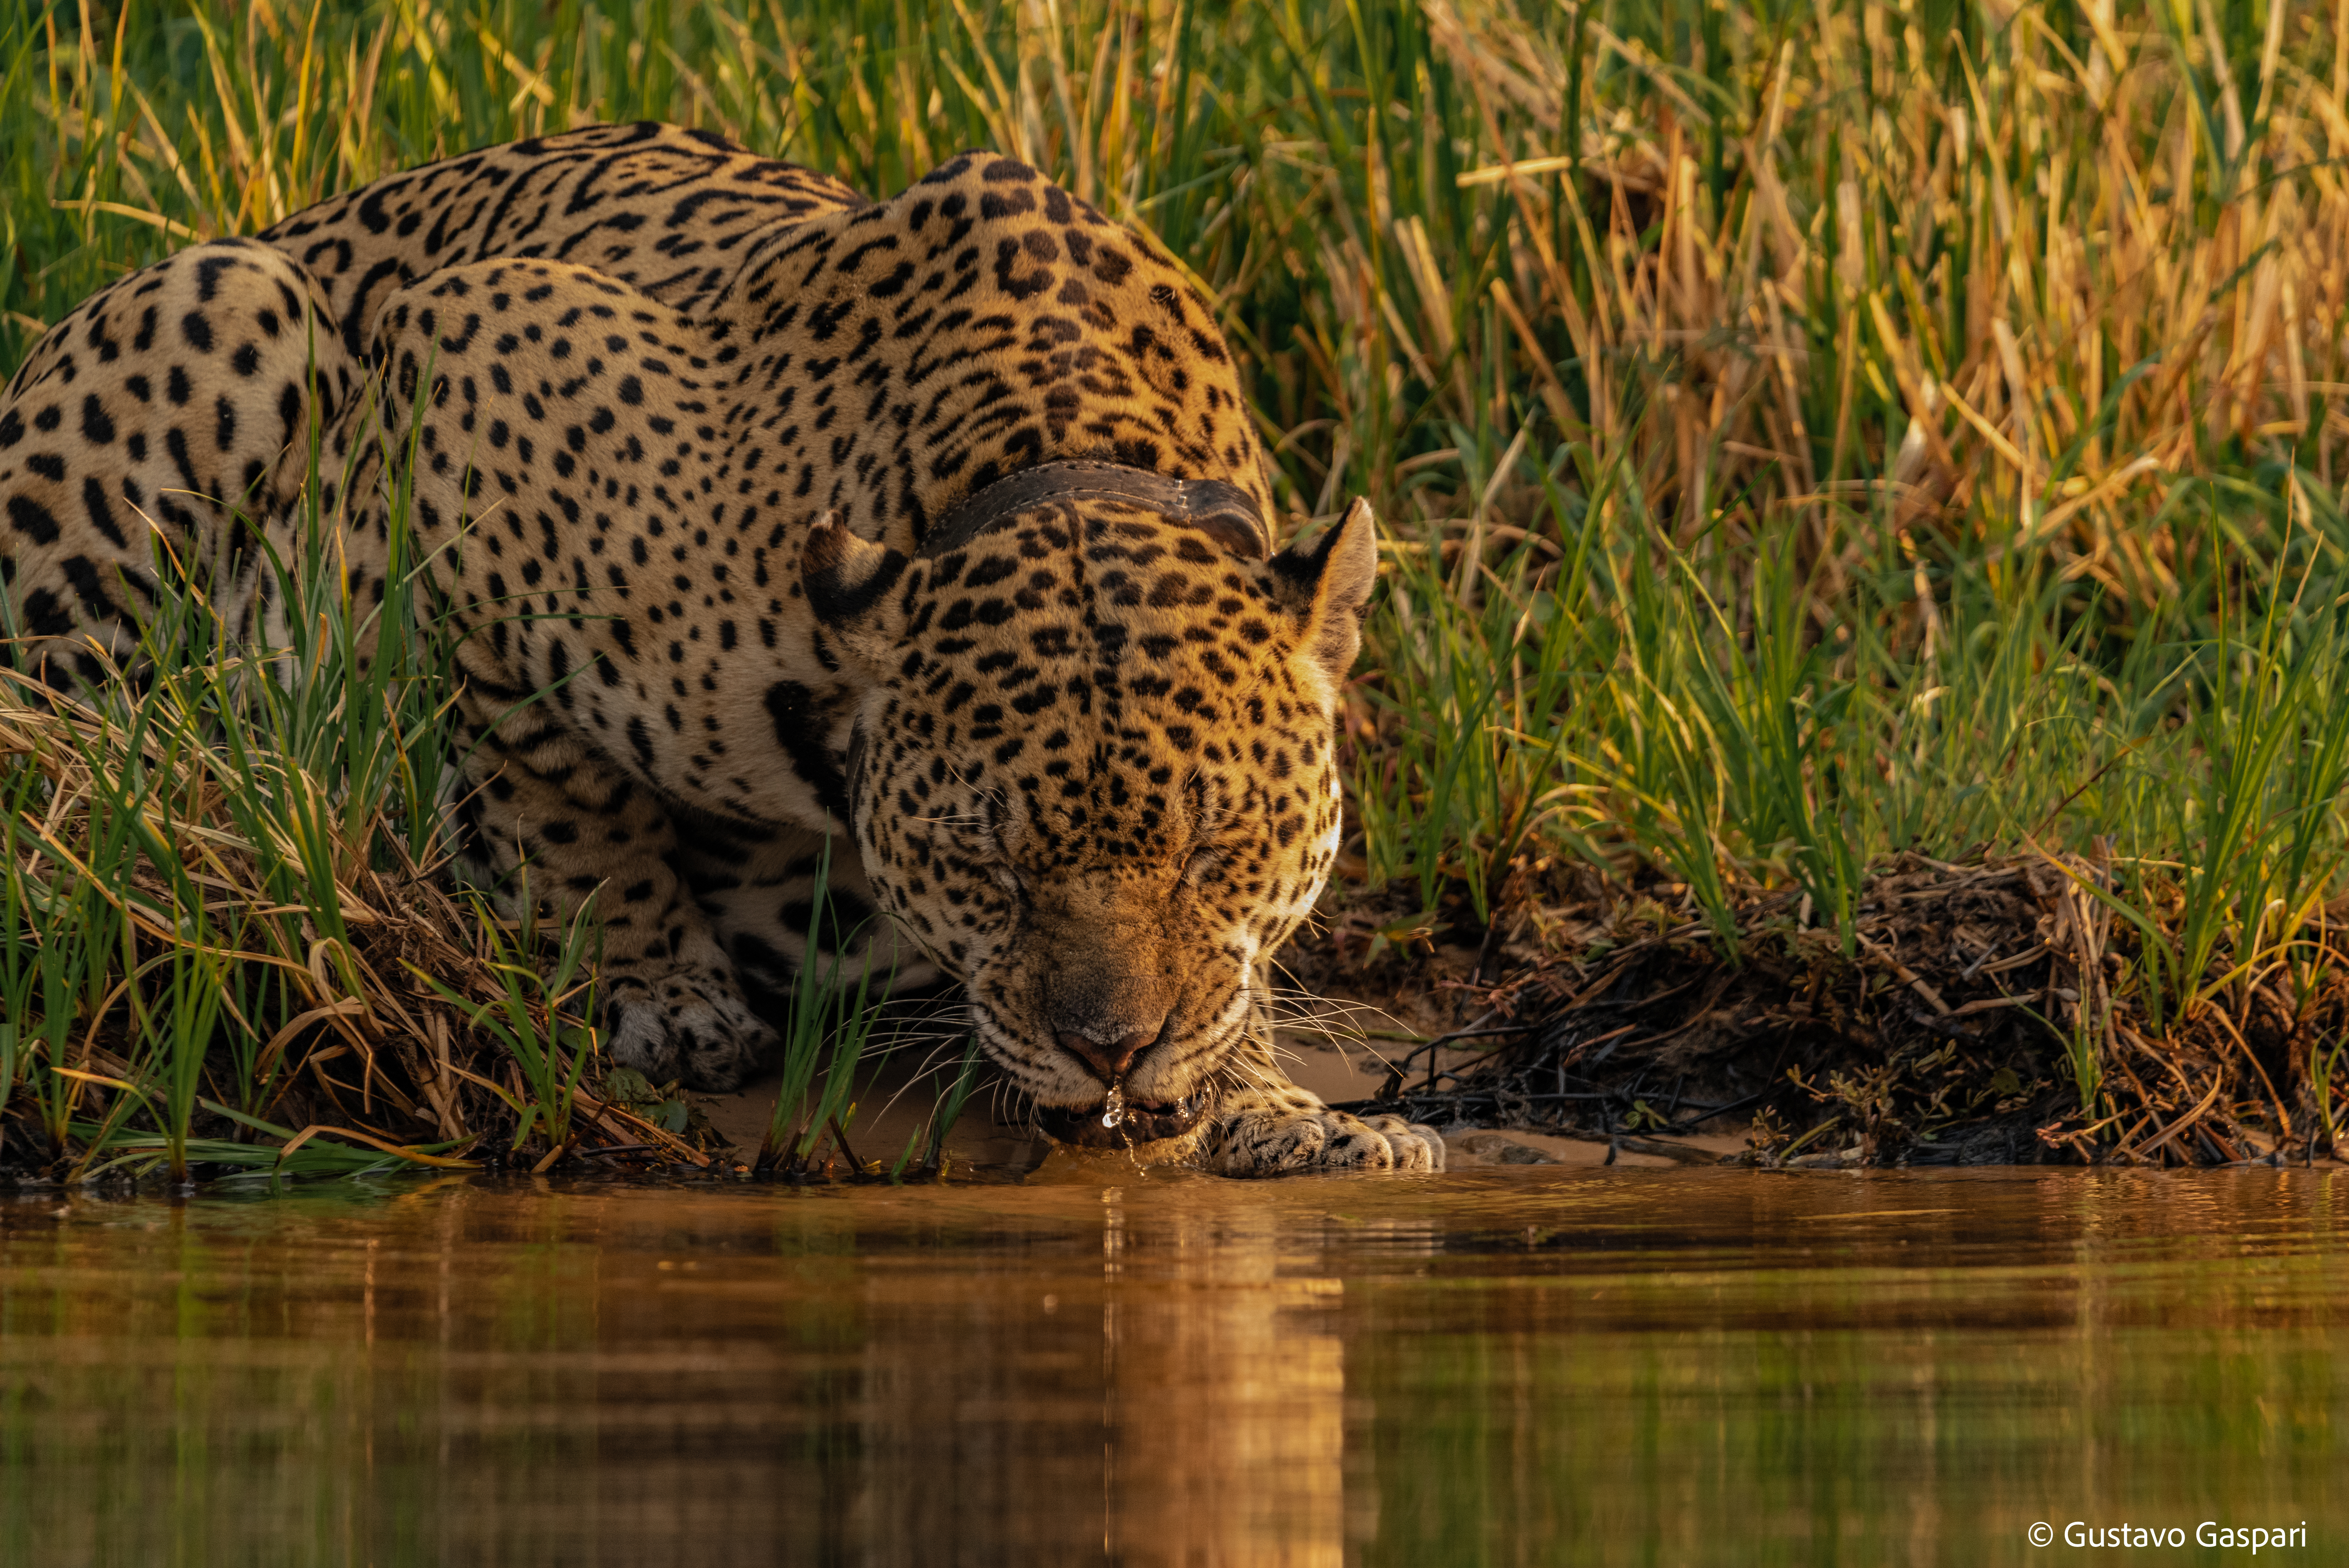
Jaguar: Ousado